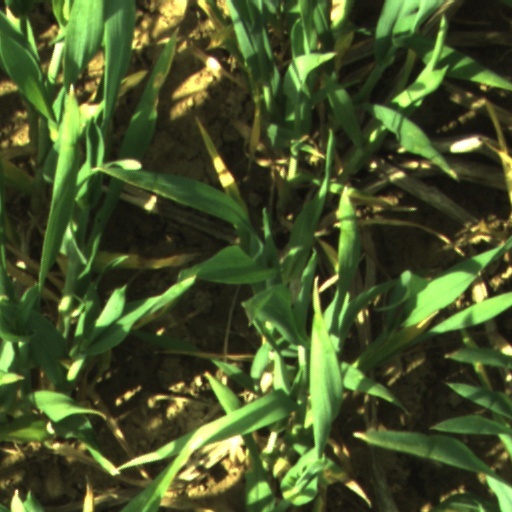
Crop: wheat